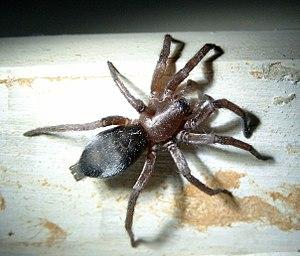
Scotophaeus est un genre d'araignées aranéomorphes de la famille des Gnaphosidae.